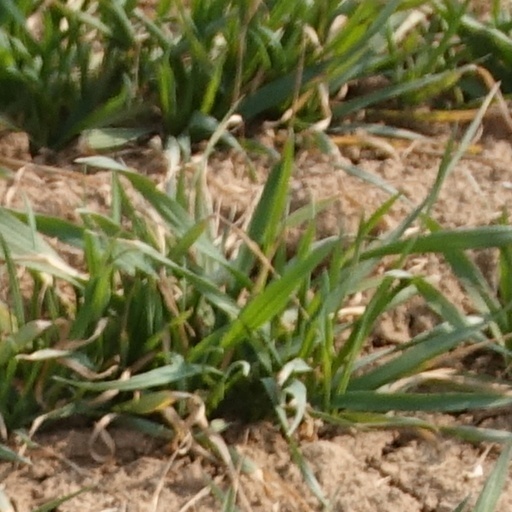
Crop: wheat